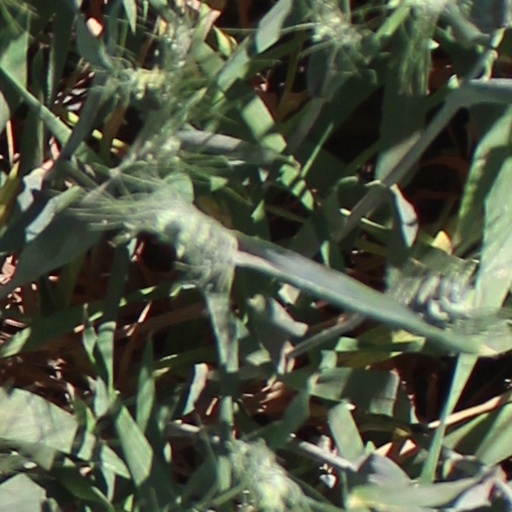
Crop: wheat